Block matrix

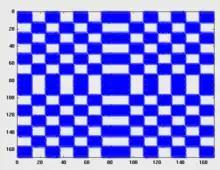
A 168×168 element block matrix with 12×12, 12×24, 24×12, and 24×24 sub-matrices. Non-zero elements are in blue, zero elements are grayed.

The horizontal and vertical lines have no special mathematical meaning, but are a common way to visualize a partition. By this partition, formula_16 is partitioned into four 2×2 blocks, as